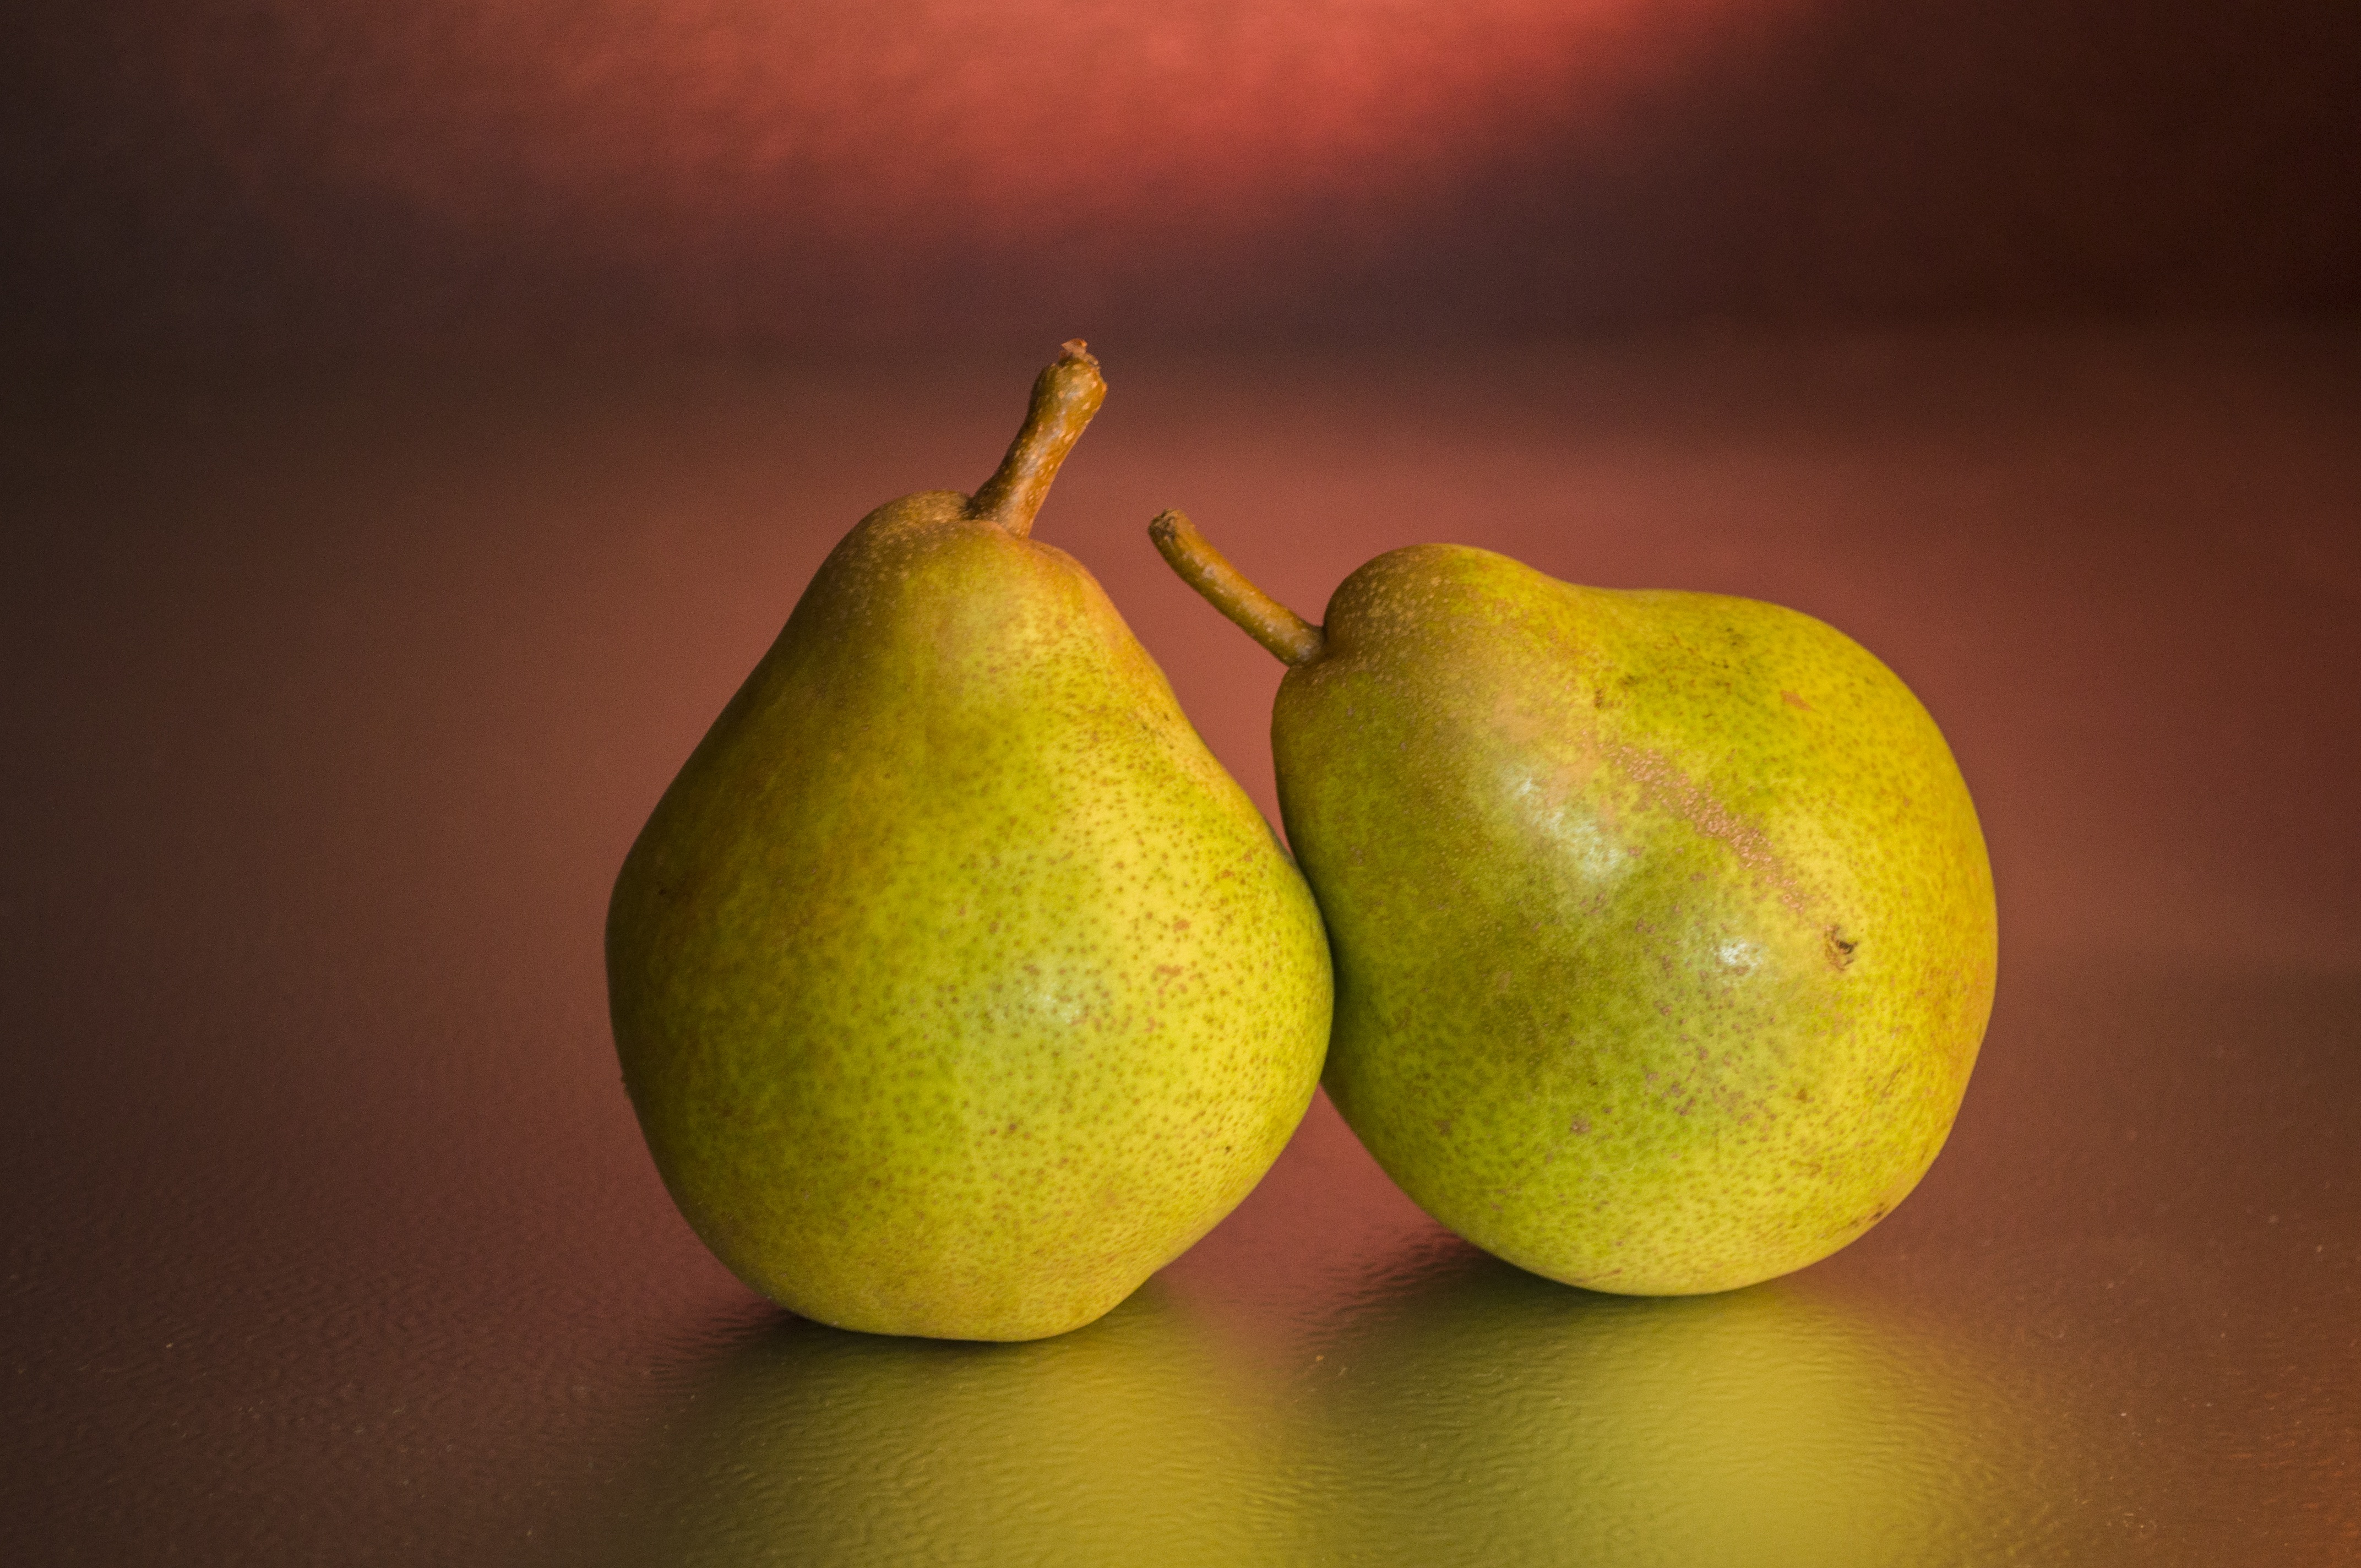
plant, fruit, food, produce, yellow, pear, healthy, still life, painting, pears, fruit tree, peer, citrus, macro photography, flowering plant, still life photography